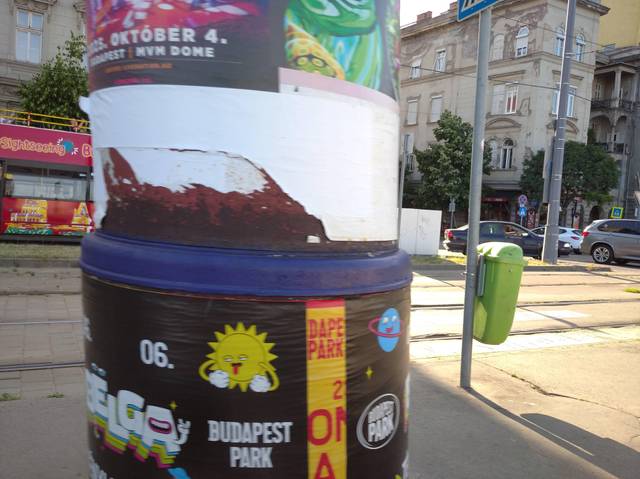
Region: Hungary
Coordinates: 47.502, 19.04